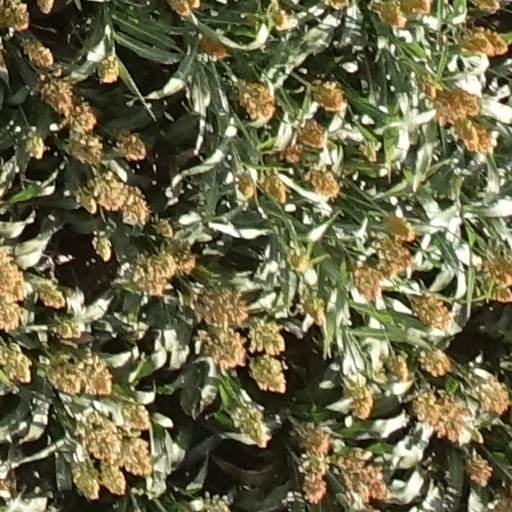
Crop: sorghum